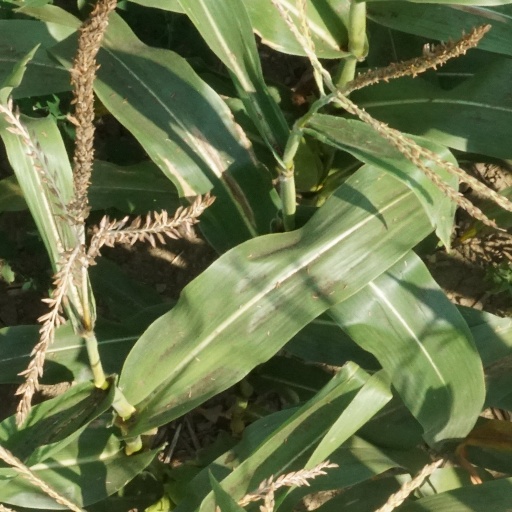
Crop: maize; corn